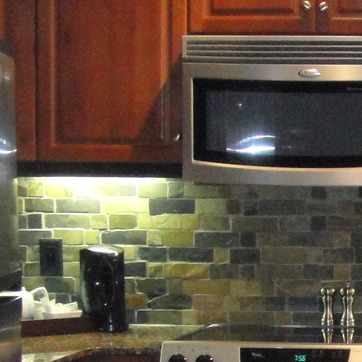
Material: tile